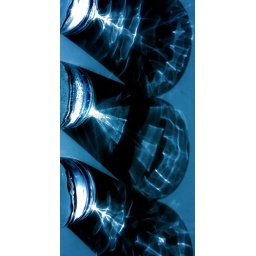
I love looking at the reflections glasses make when they are full of water in the sunlight. Its magical.